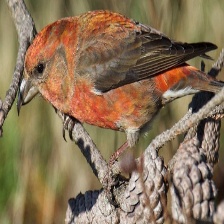
Species: RED CROSSBILL
Scientific name: LOXIA CURVIROSTRA